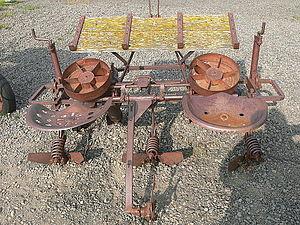
L’agriculture en Islande est un secteur employant, hors pêche, 3 % de la population et représentant 1 % du PIB, et occupant un quart des sols. Développée dans un environnement géologique et climatique peu propice, elle privilégie l'herbe, avec toutefois une production sous serre permettant la culture de primeurs et de fleurs. Elle est la plus subventionnée de tous les pays de l'OCDE, à la fois en raison du poids historique des agriculteurs, de l'attachement affectif au secteur et afin d'assurer un minimum d'indépendance alimentaire. Bénéficiant d'une énergie bon marché favorisant la culture sous serres, elle doit faire face en contrepartie à de forts problèmes d'érosion des sols. Ses orientations doivent en outre tenir compte des réglementations européennes, dans le cadre de la procédure d'adhésion de l'Islande à l'Union européenne